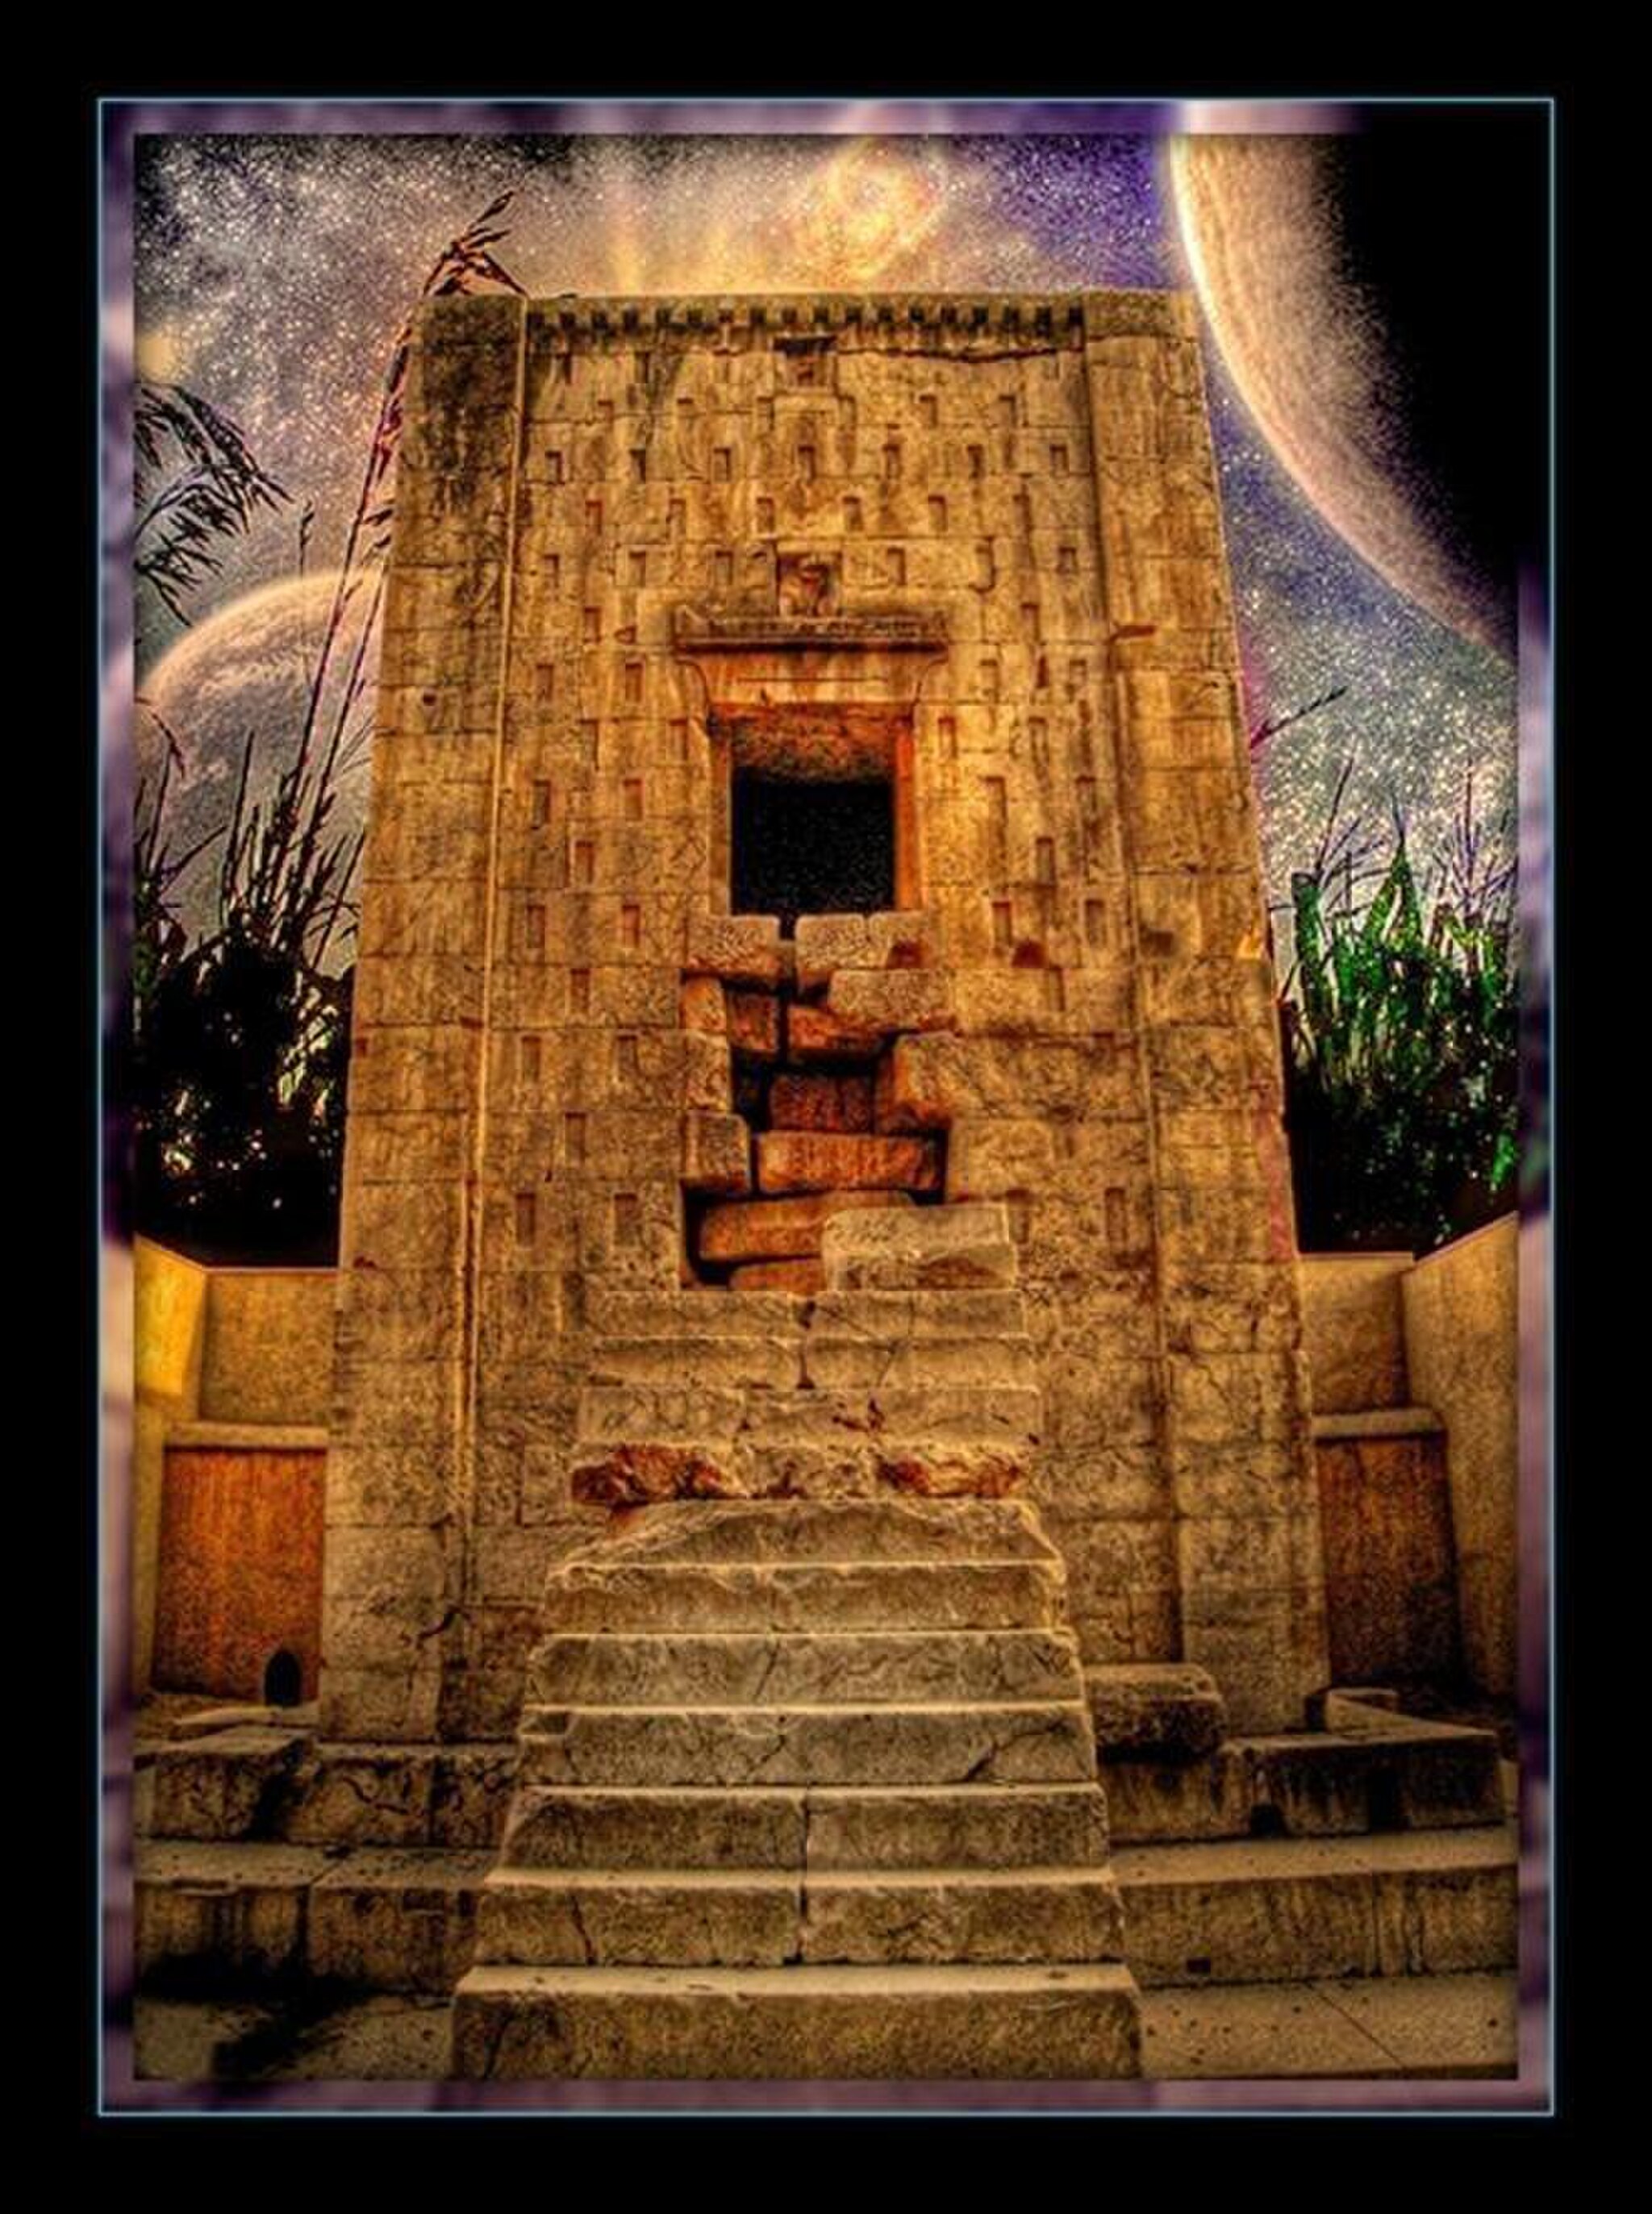
Title: Silent Fire Temple in Shiraz. Iran
Description: My own shot
Categories: Ka'ba-ye Zartosht, Self-published work, PD-self